Great Clarendon Street

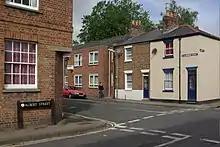
The junction of Great Clarendon Street with Albert Street

At the northeast end of the street is a junction with Walton Street. Opposite is Freud's, a cafe in the former St Paul's church building constructed in the classical style.